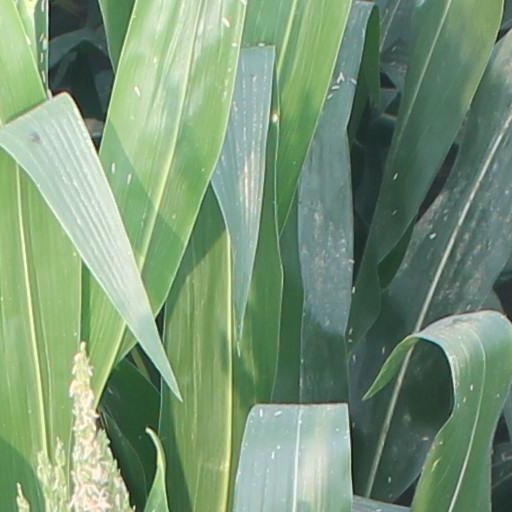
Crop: maize; corn